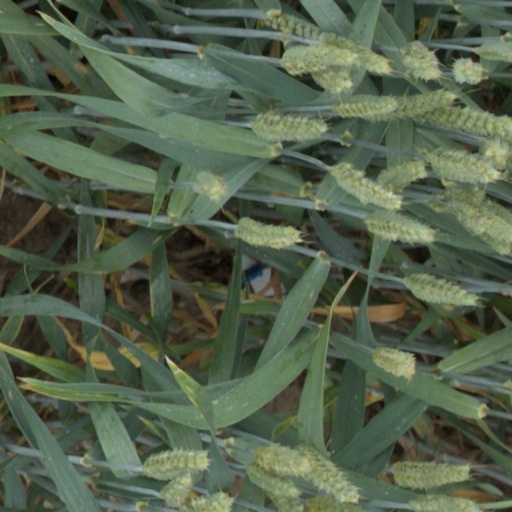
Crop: wheat